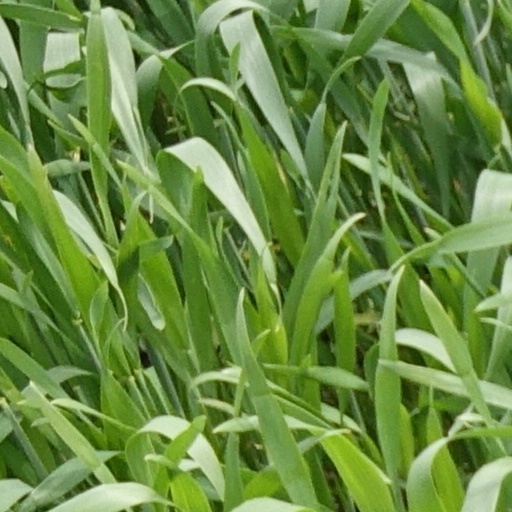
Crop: wheat